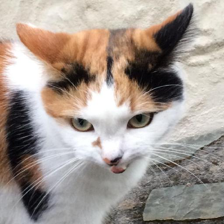
Label: animals